Court, Switzerland

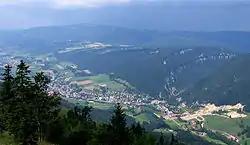
Court

Court has an area of . As of 2012, a total of or 34.3% is used for agricultural purposes, while or 60.0% is forested. Of the rest of the land, or 4.6% is settled (buildings or roads), or 0.1% is either rivers or lakes and or 0.9% is unproductive land.